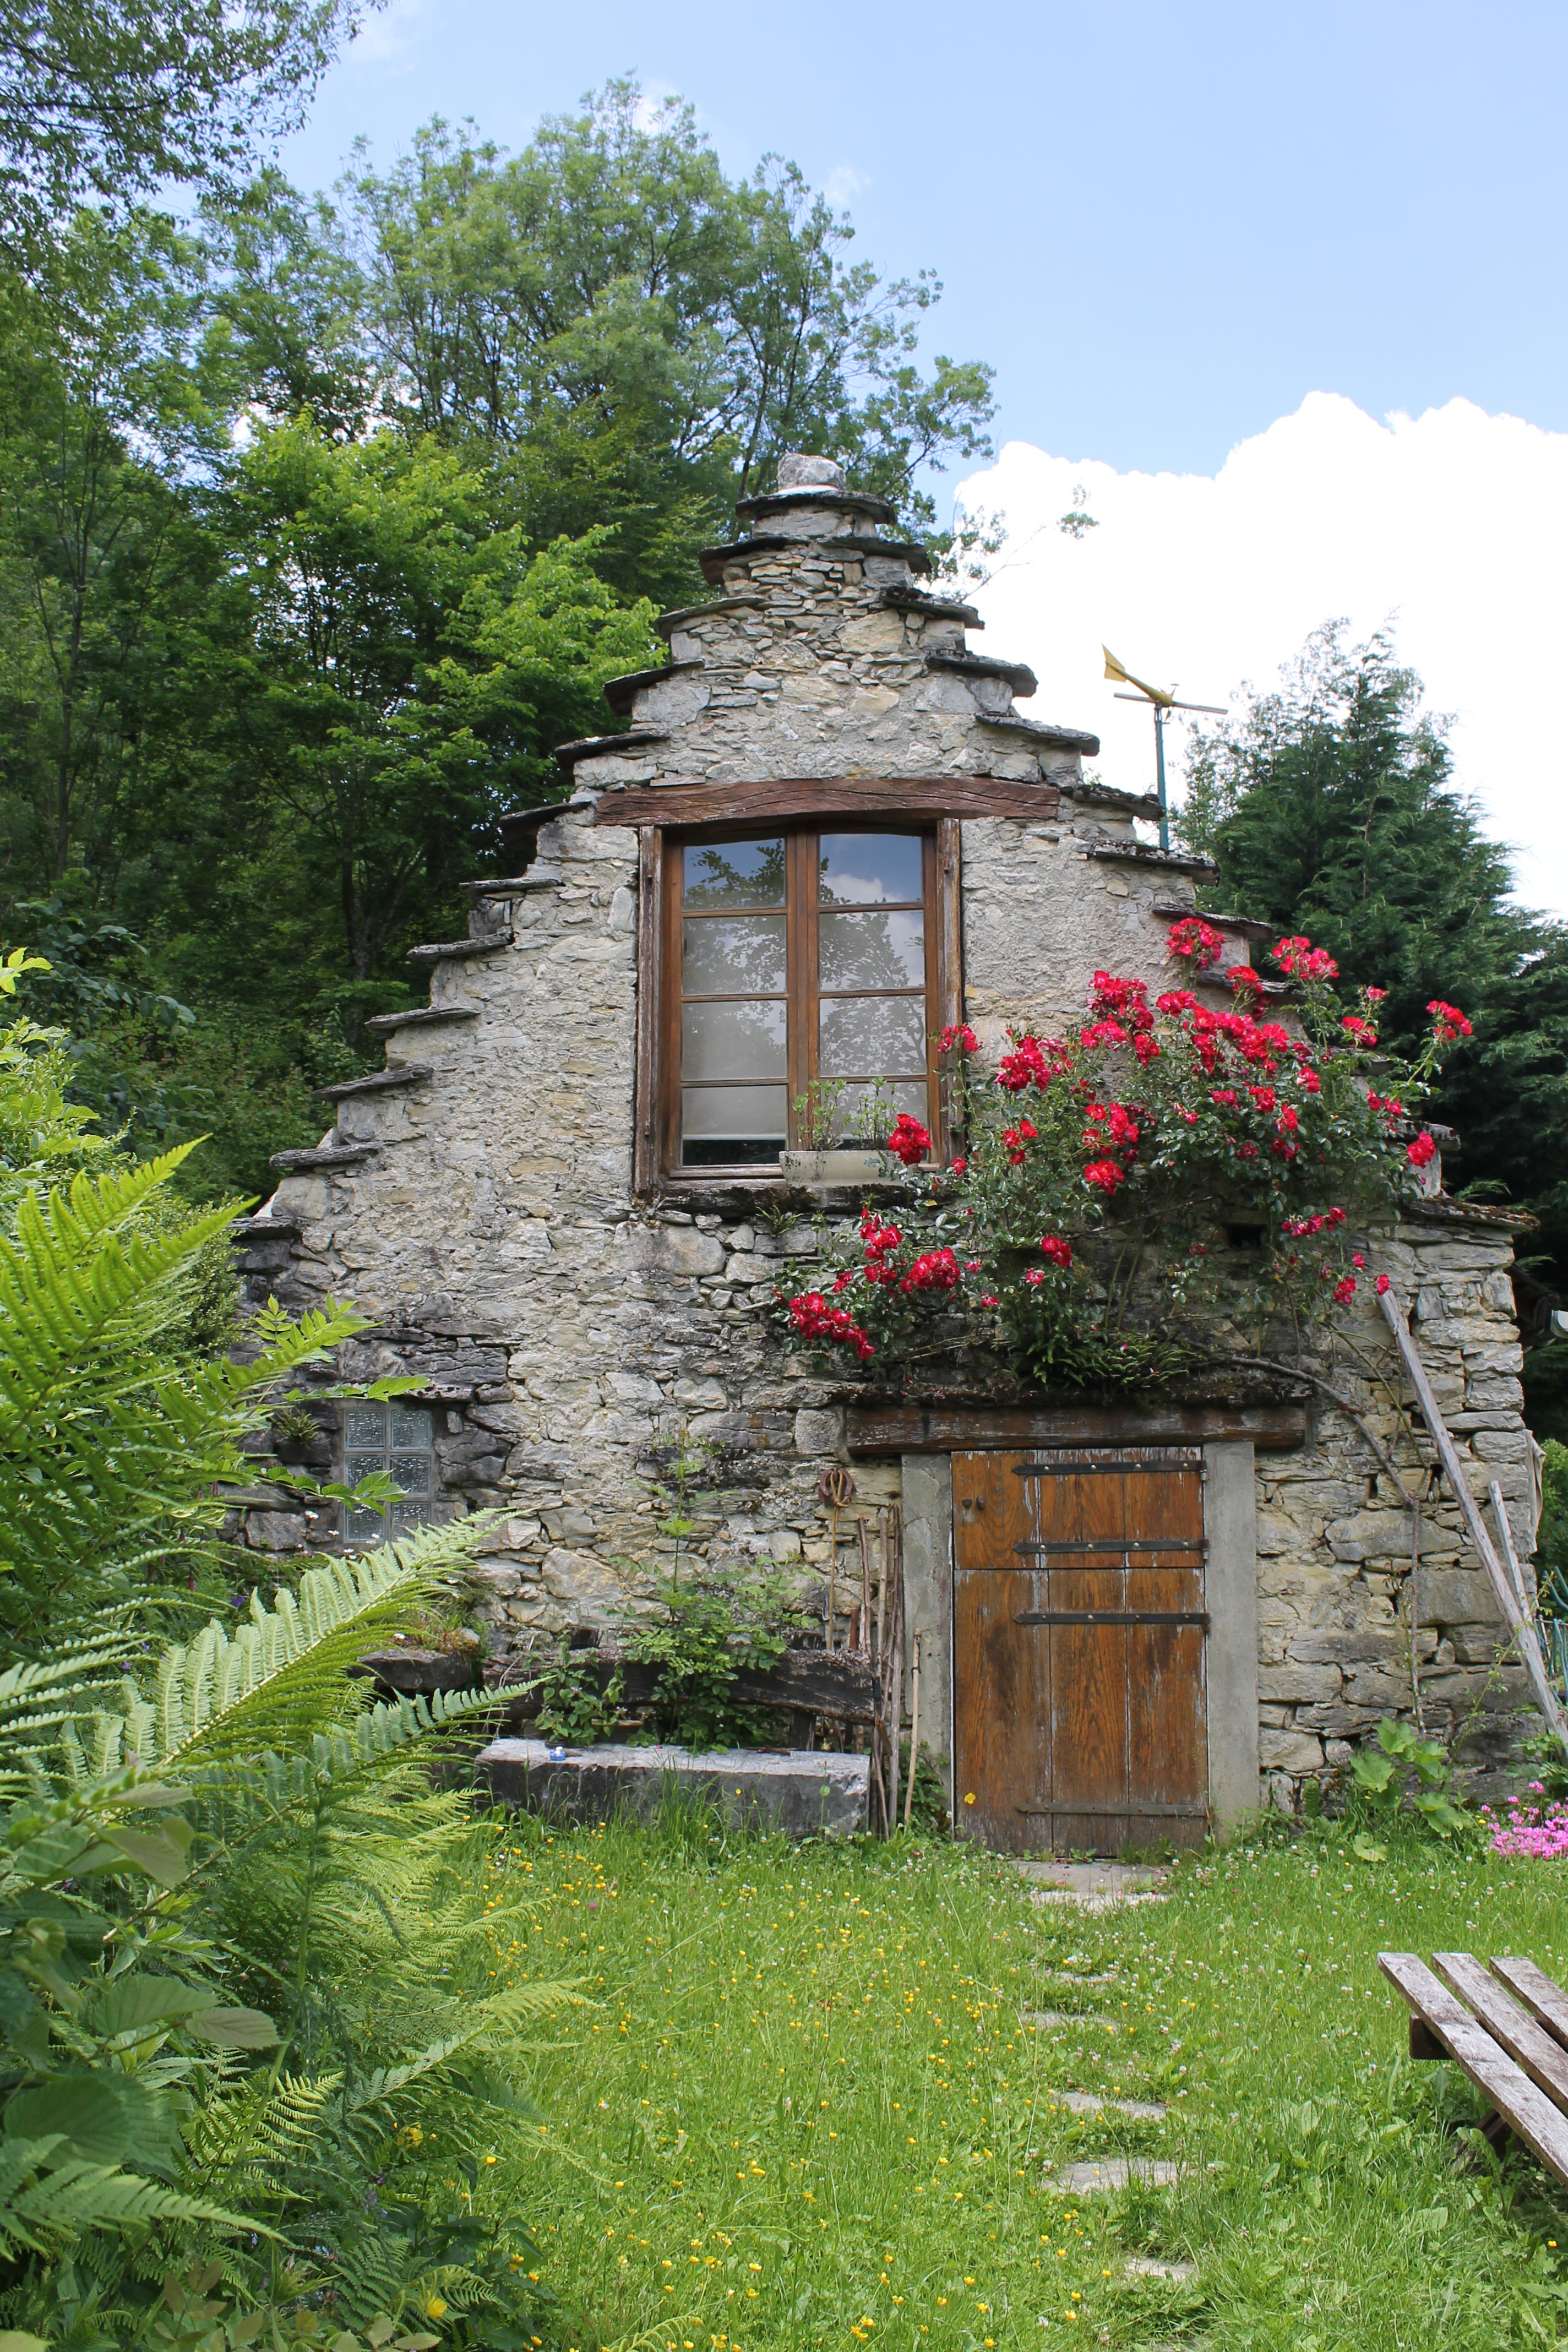
architecture, house, flower, building, home, village, cottage, backyard, facade, garden, door, flowers, farmhouse, estate, yard, rural area